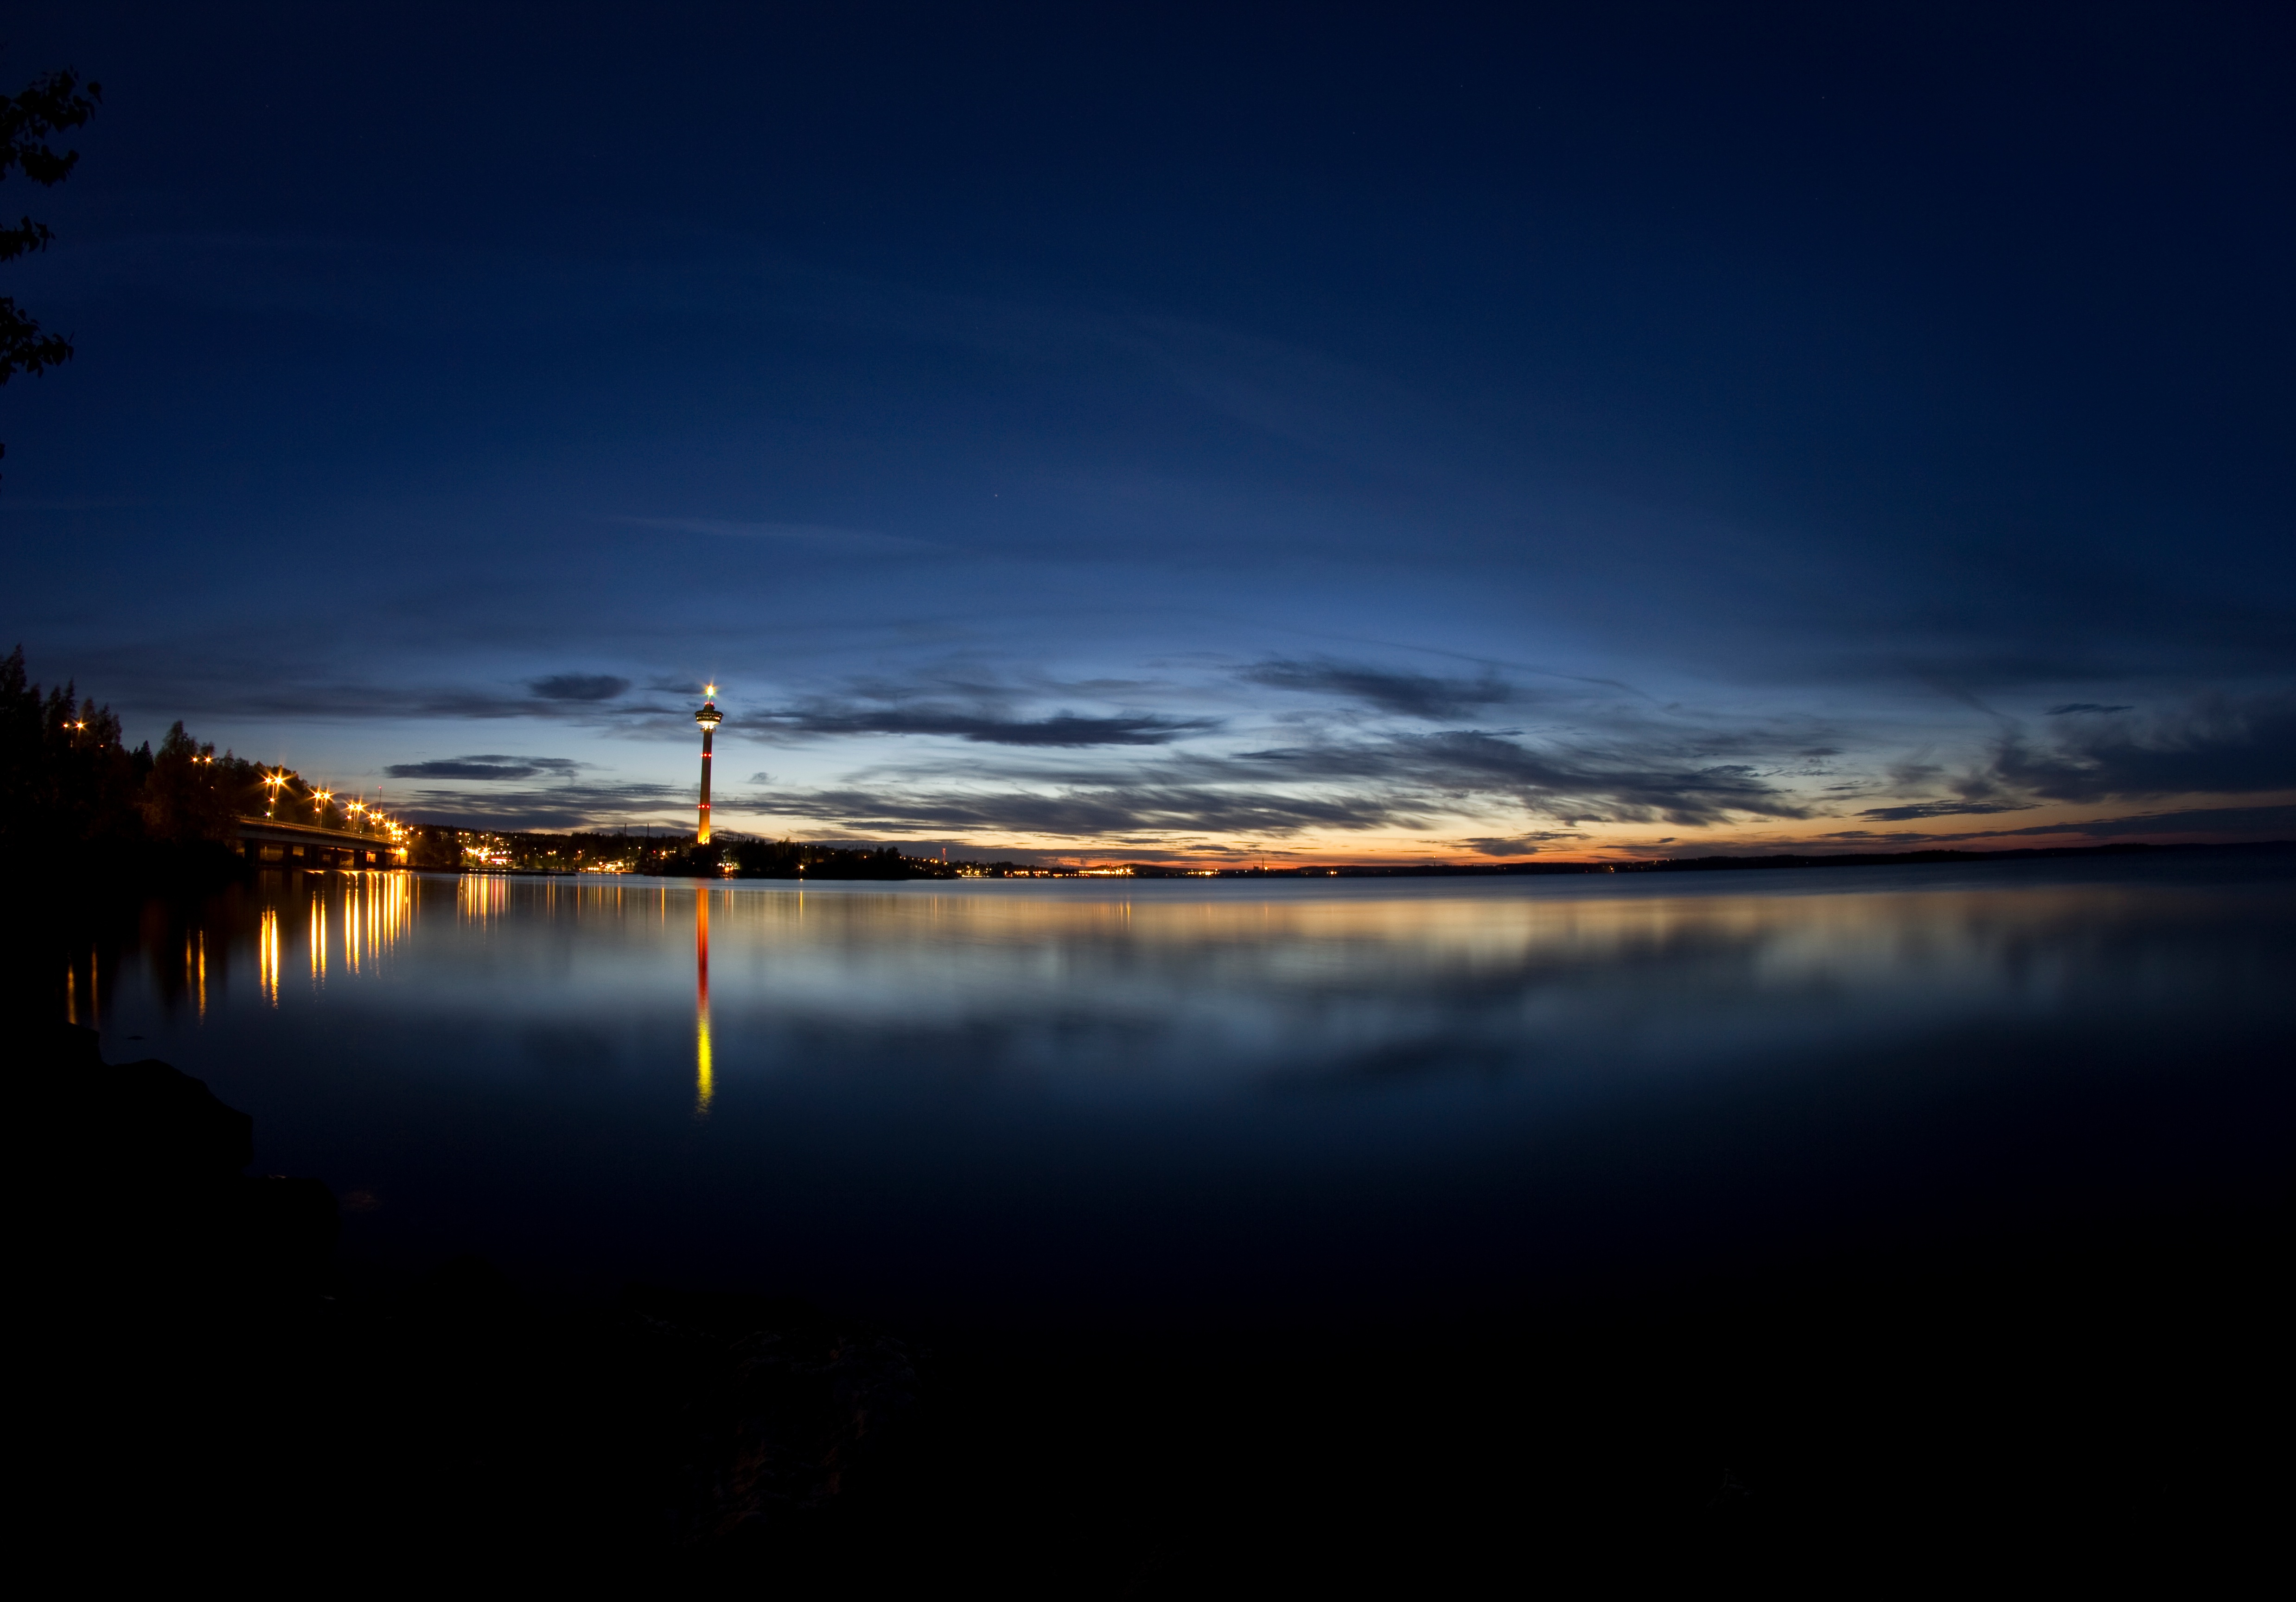
sea, water, ocean, horizon, light, cloud, sky, sun, sunrise, sunset, night, sunlight, morning, wave, dawn, atmosphere, dark, dusk, evening, reflection, darkness, moonlight, afterglow